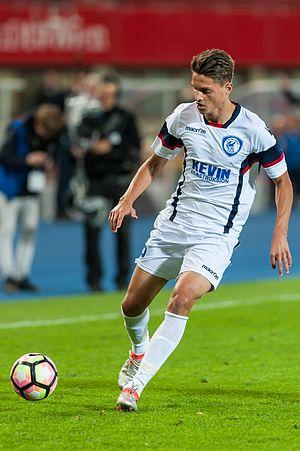
Sindrit Guri, né le 23 octobre 1994 à Shkodër en Albanie, est un footballeur international albanais. Il évolue au KV Ostende au poste d'attaquant.